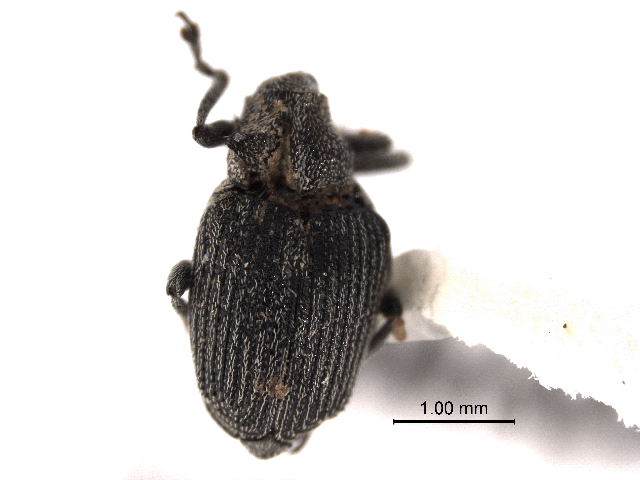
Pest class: Cabbage_seedpod_weevil